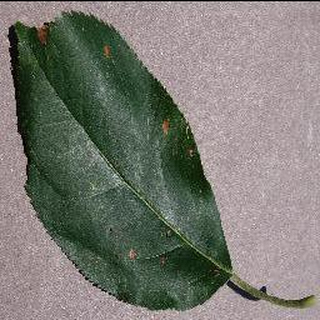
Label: apple_black_rot